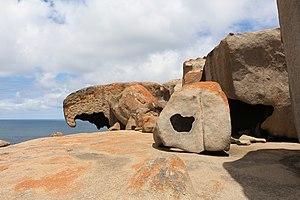
Remarkable Rocks dans le Parc national de Flinders Chase, Île Kangourou, Australie